V-1 flying bomb

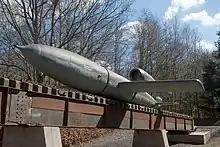
V-1 on Walter catapult ramp at Éperlecques

Ground-launched V-1s were propelled up an inclined launch ramp by an apparatus known as "" ("steam generator"), in which steam was generated when hydrogen peroxide ("T-Stoff") was mixed with sodium permanganate ("Z-Stoff").